Rebellions of 1837–1838

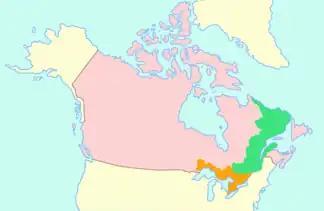
Map of Lower Canada (green) and Upper Canada (orange). Shortly after the rebellions, the Canadas were united under the "Act of Union 1840" to form the Province of Canada

Those rebels who were arrested in Upper Canada following the 1837 uprisings were put on trial, and most were found guilty of insurrection against the Crown. A hundred Canadian rebels and American sympathizers were sentenced to life in Britain's Australian prison colonies.